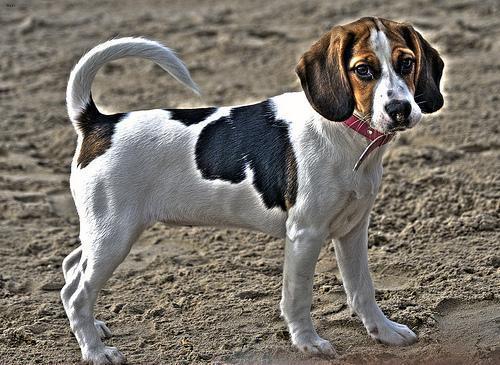
beagle